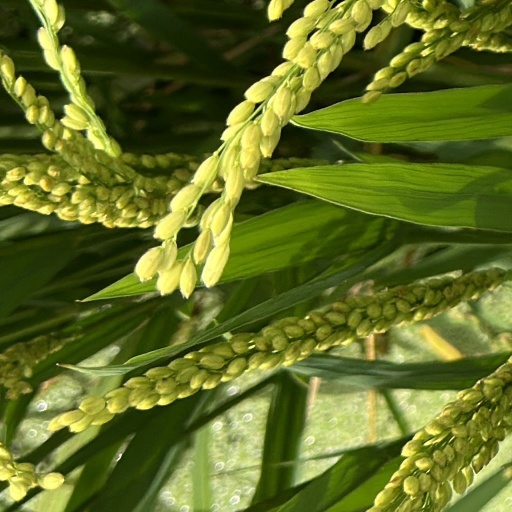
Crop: rice